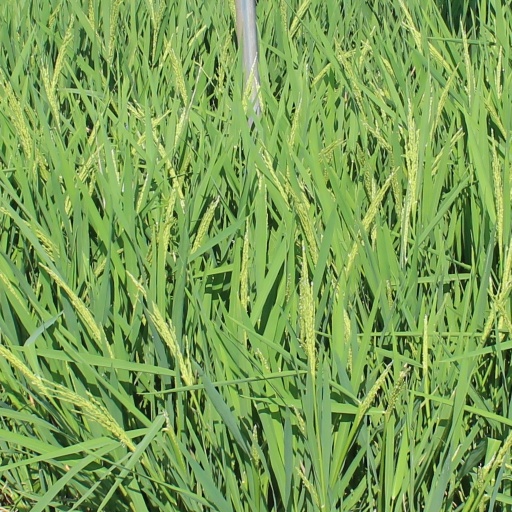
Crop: rice